Creative Zen

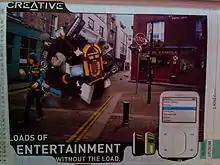
Magazine ad of ZEN Touch (2004)

The ZEN X-Fi2, announced September 2, 2009 is a feature update to the X-Fi. It includes many features of the X-Fi, including flash memory, X-Fi audio enhancements, and expandable memory. However, there are several notable differences between the two. The X-Fi2 features a full touchscreen user input mode, unlike the original's keypad-esque input method. Also, the X-Fi2 no longer has wireless networking features, and trades the SD input for a microSD card slot. Added to the player is support for the lossless, open-source FLAC codec, A/V output to a TV, and offline RSS reader support. Compared to similarly featured models from competitors, it is lower priced as well. It comes in 8 GB, 16 GB, 32 GB and 64 GB variations. As with most other models, the Zen X-Fi2 charges via USB port, but can also be charged using a separately available wall adapter. An Application Development Kit based on the Lua programming language is offered for homebrew applications and games.